Caribbean region of Colombia

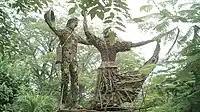
Monument to the dance and music of cumbia

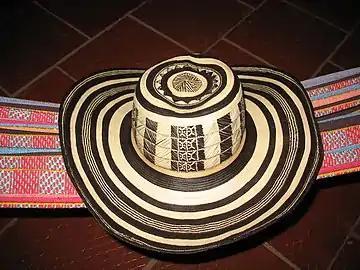
The "Sombrero Vueltiao" is the most representative element of the Caribbean region of Colombia, it was later adopted as a symbol of the national identity of Colombia.

The most popular local rhythms are the cumbia and vallenato however, there is a great musical influence from the rest of the Caribbean nations with Salsa, merengue, more recently reggaeton and many Afro-Caribbean rhythms. This influence also developed the "Champeta" which has similarities with reggaeton. Other genres include "porro".